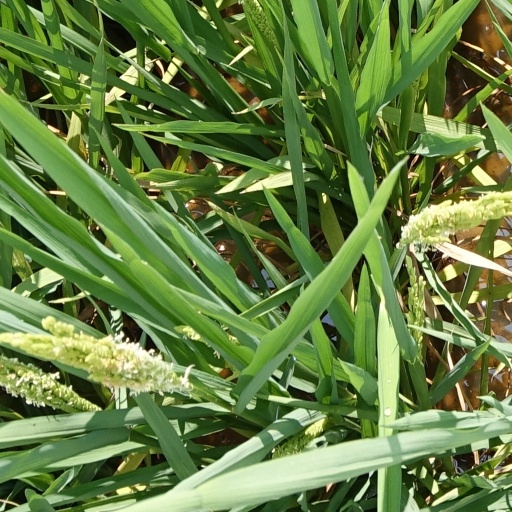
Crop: rice